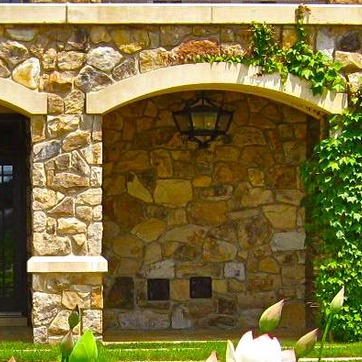
Material: stone